Eduardo López Rivas

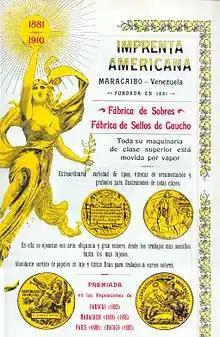
Ad of Imprenta Americana, Eduardo López Rivas editorial house

In 1881 Eduardo López Rivas created his own publishing house, "Imprenta Americana" ("American Press"). This publishing house printed the newspaper "El Fonógrafo" and the magazine "El Zulia ilustrado", and it also edited books on a variety of subjects. It became a well known firm in Zulia State, with the most advanced techniques of the time.